Bob Rush (Australian footballer)

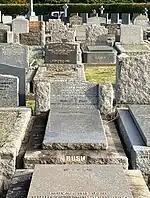
Rush's grave at Melbourne General Cemetery

He is credited with having coined the Collingwood club motto of "Floreat Pica" ("May the Magpies Prosper").